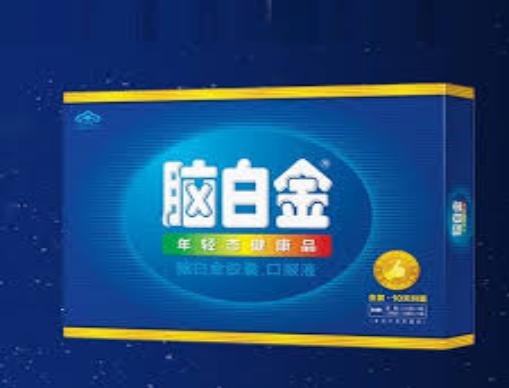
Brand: melatonin
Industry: Medical